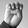
ASL letter: E